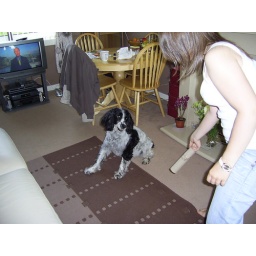
Playing in the house with the inside of a kitchen roll